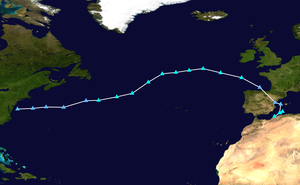
La saison des tempêtes hivernales en Europe de 2019-2020 désigne l'apparition de cyclones extratropicaux en Europe. La plupart des cyclones extratropicaux en Europe se forment entre septembre et mars.